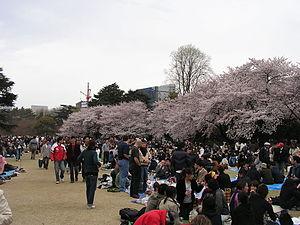
Le jardin impérial de Shinjuku est un parc dans les arrondissements de Shinjuku et de Shibuya à Tōkyō. Le parc a été une résidence de la famille Naito à la fin du XIXᵉ siècle pendant l'ère Edo avant de devenir un jardin sous la gestion de l'agence impériale du Japon. C'est maintenant un parc sous la juridiction du ministère national de l'environnement.